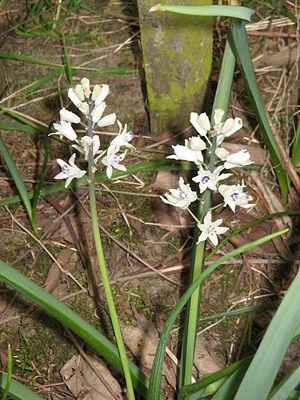
Jacinthe romaine